Bossier High School (Colquitt Street)

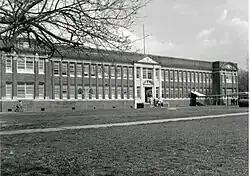
Bossier High School on Colquittt Street in Bossier City, Louisiana in April 1998

The Bossier High School on Colquitt Street in Bossier City in Bossier Parish, Louisiana was built in 1923 and 1928 and was listed on the National Register of Historic Places in 1998. It later became known as Bossier City Elementary School.